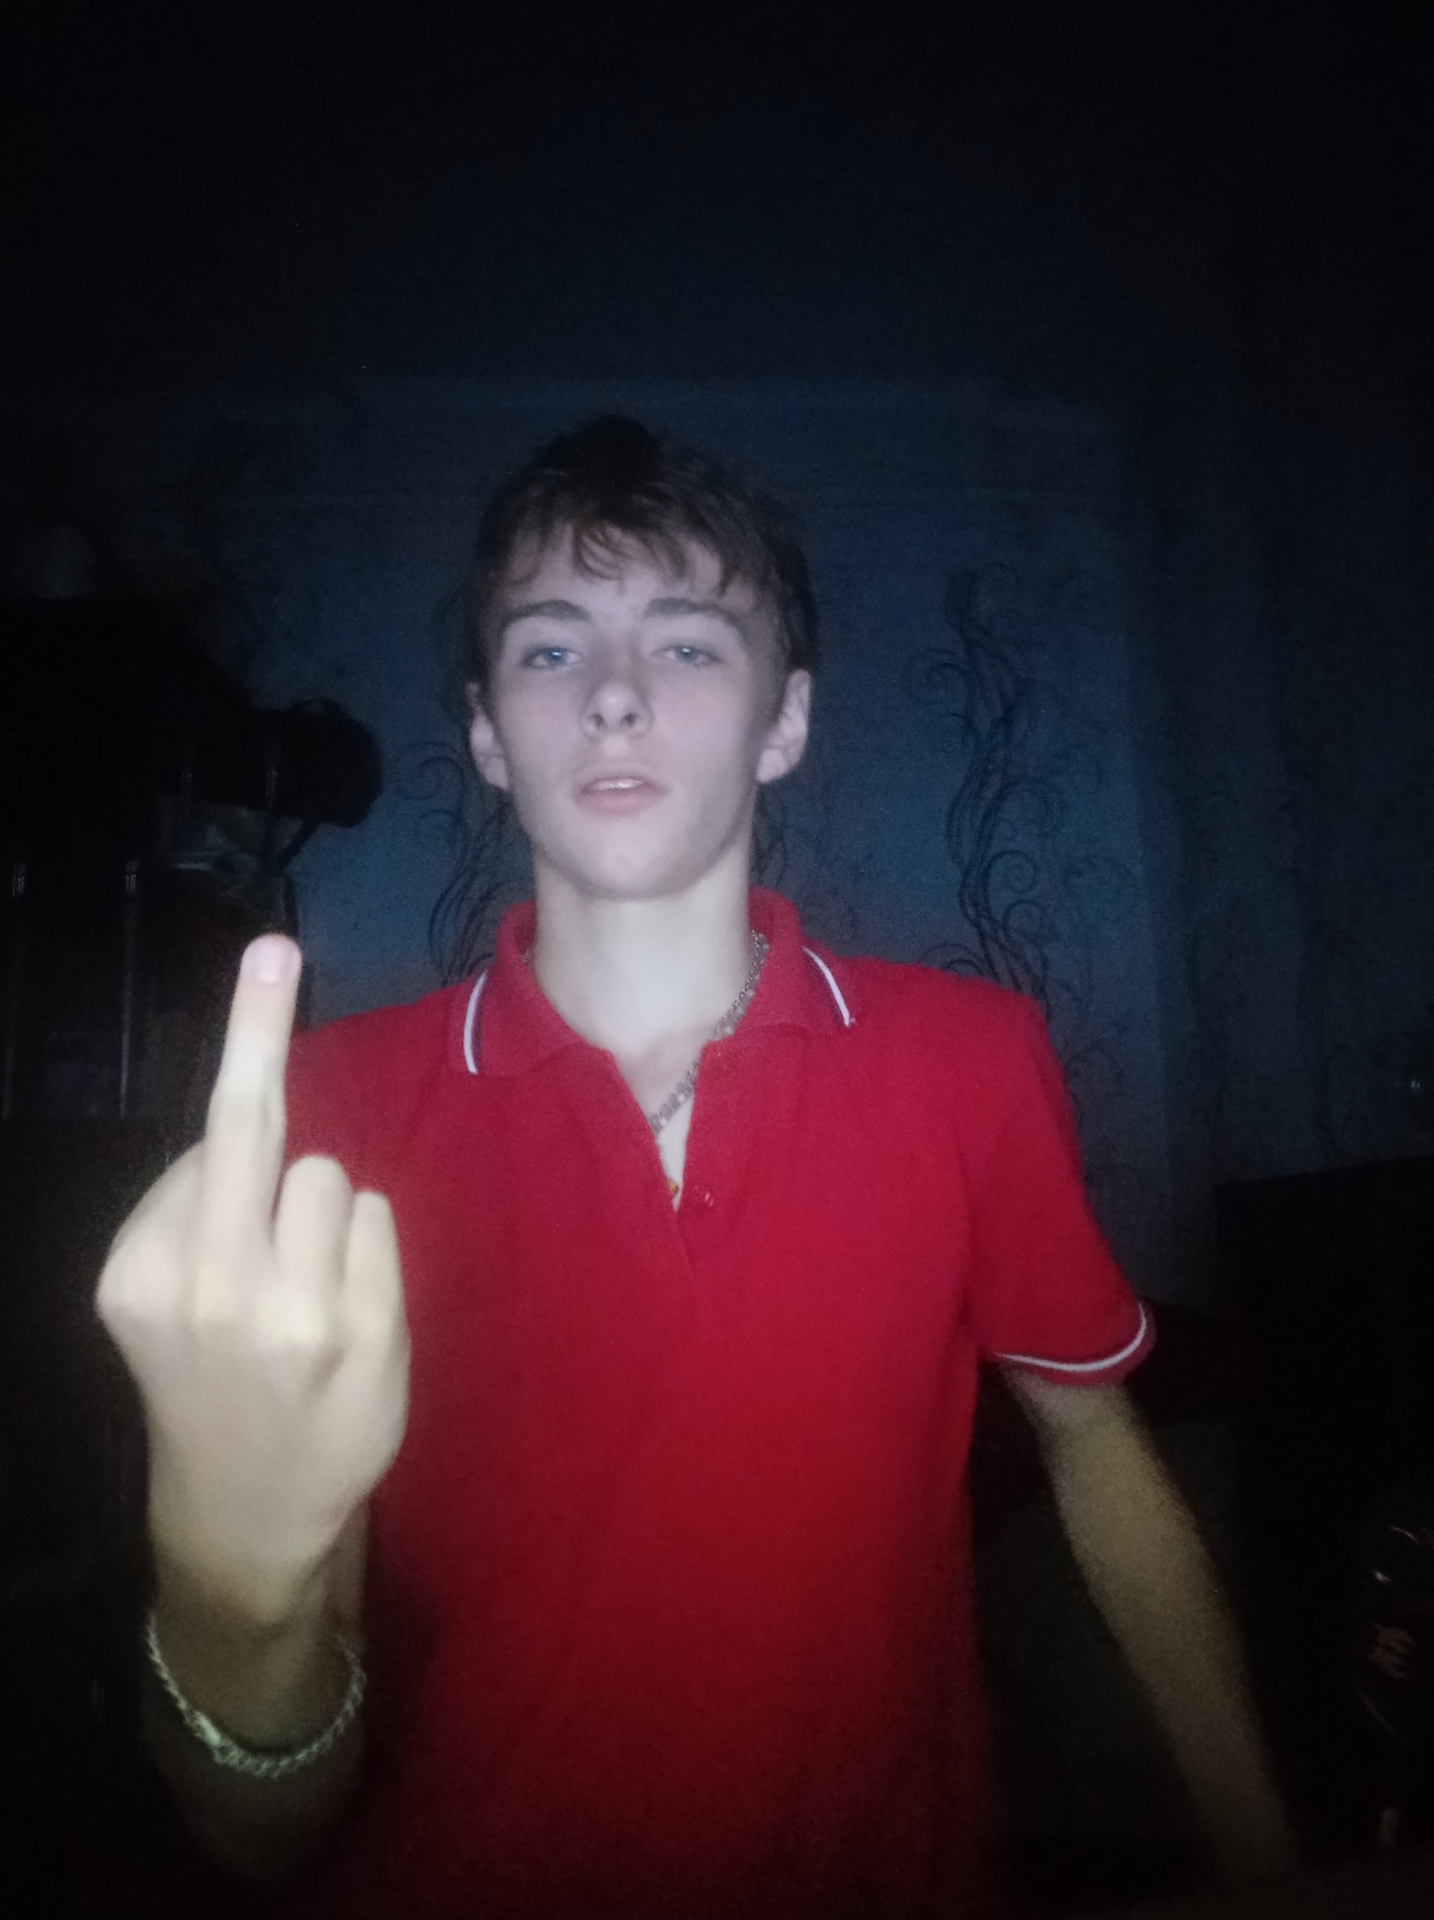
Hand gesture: middle_finger